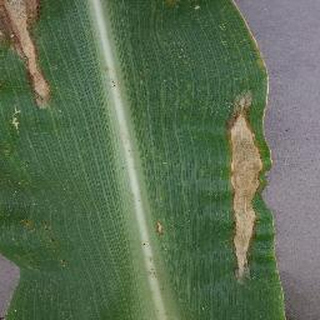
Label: corn_northern_leaf_blight